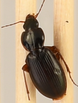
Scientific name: Synuchus impunctatus
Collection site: Steigerwaldt-Chequamegon NEON (STEI), plot STEI_003